John Purdy (chess player)

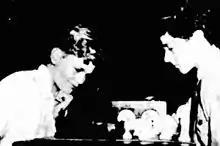
1951 Australian Junior Chess Champion John Purdy (left) and his rival, John Bailey

John attended North Sydney Boys High where his friends encourage him to take up chess competitively at the age of 13. Less than two years later, in 1951, he was the Australian Junior Chess Champion. Purdy won the title in the last round with 9½ points when John Bailey, the NSW Junior Champion could only manage a draw to finish on 9 points.